Deutsche Kreditbank

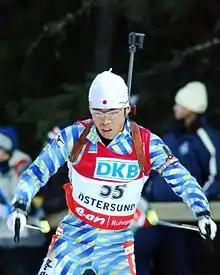
Sponsored Biathlete Tatsumi Kasahara

Since 2005 DKB has provided consolidated financial statements. Since 2006 the International Financial Reporting Standards have been applied to the bank's billing processes.